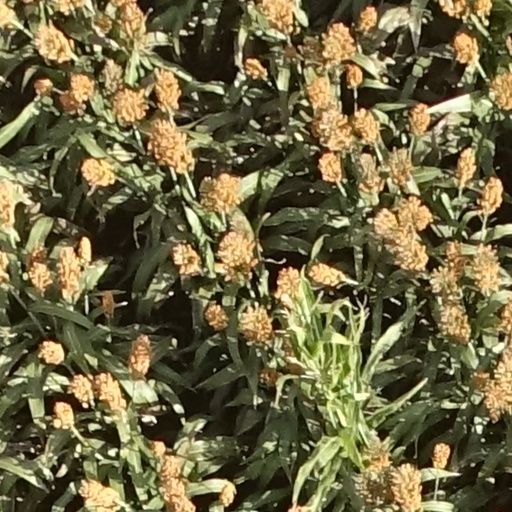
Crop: sorghum